Soldiers in Revolt: GI Resistance During the Vietnam War

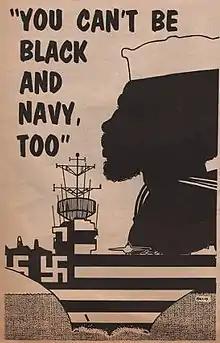
"You Can't Be Black And Navy Too" reversed the Navy's recruitment slogan: "You can be Black and Navy Too." From "The Veteran" 1972

Soon similar movements were taking place on board numerous other ships, including the "USS Kitty Hawk", the "USS Enterprise", the first nuclear-powered aircraft carrier, the USS "Midway", the USS "Ticonderoga", the USS "America" and the USS "Oriskany". One of the most dramatic protests took place as the "USS Nitro", a munitions ship loaded with armament at the Naval Weapons Station Earle in New Jersey started to leave port on April 24, 1972. As it pulled out into the harbor, it was greeted by an antiwar blockade of seventeen canoes and small boats. The Coast Guard attempted to disperse the demonstrators, however, they were first confronted by dissent from within their ranks, and then, one of the "Nitro"'s crew on the "ship’s deck suddenly stood up on the rail, raised the clenched-fist salute, and literally jumped overboard!" He was quickly followed by six more crew members, including one non-swimmer who had donned a life jacket.